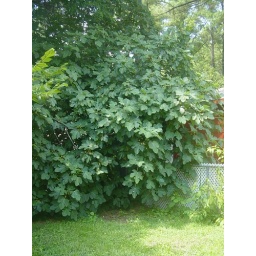
The fig tree in my backyard. Note fence for scale.